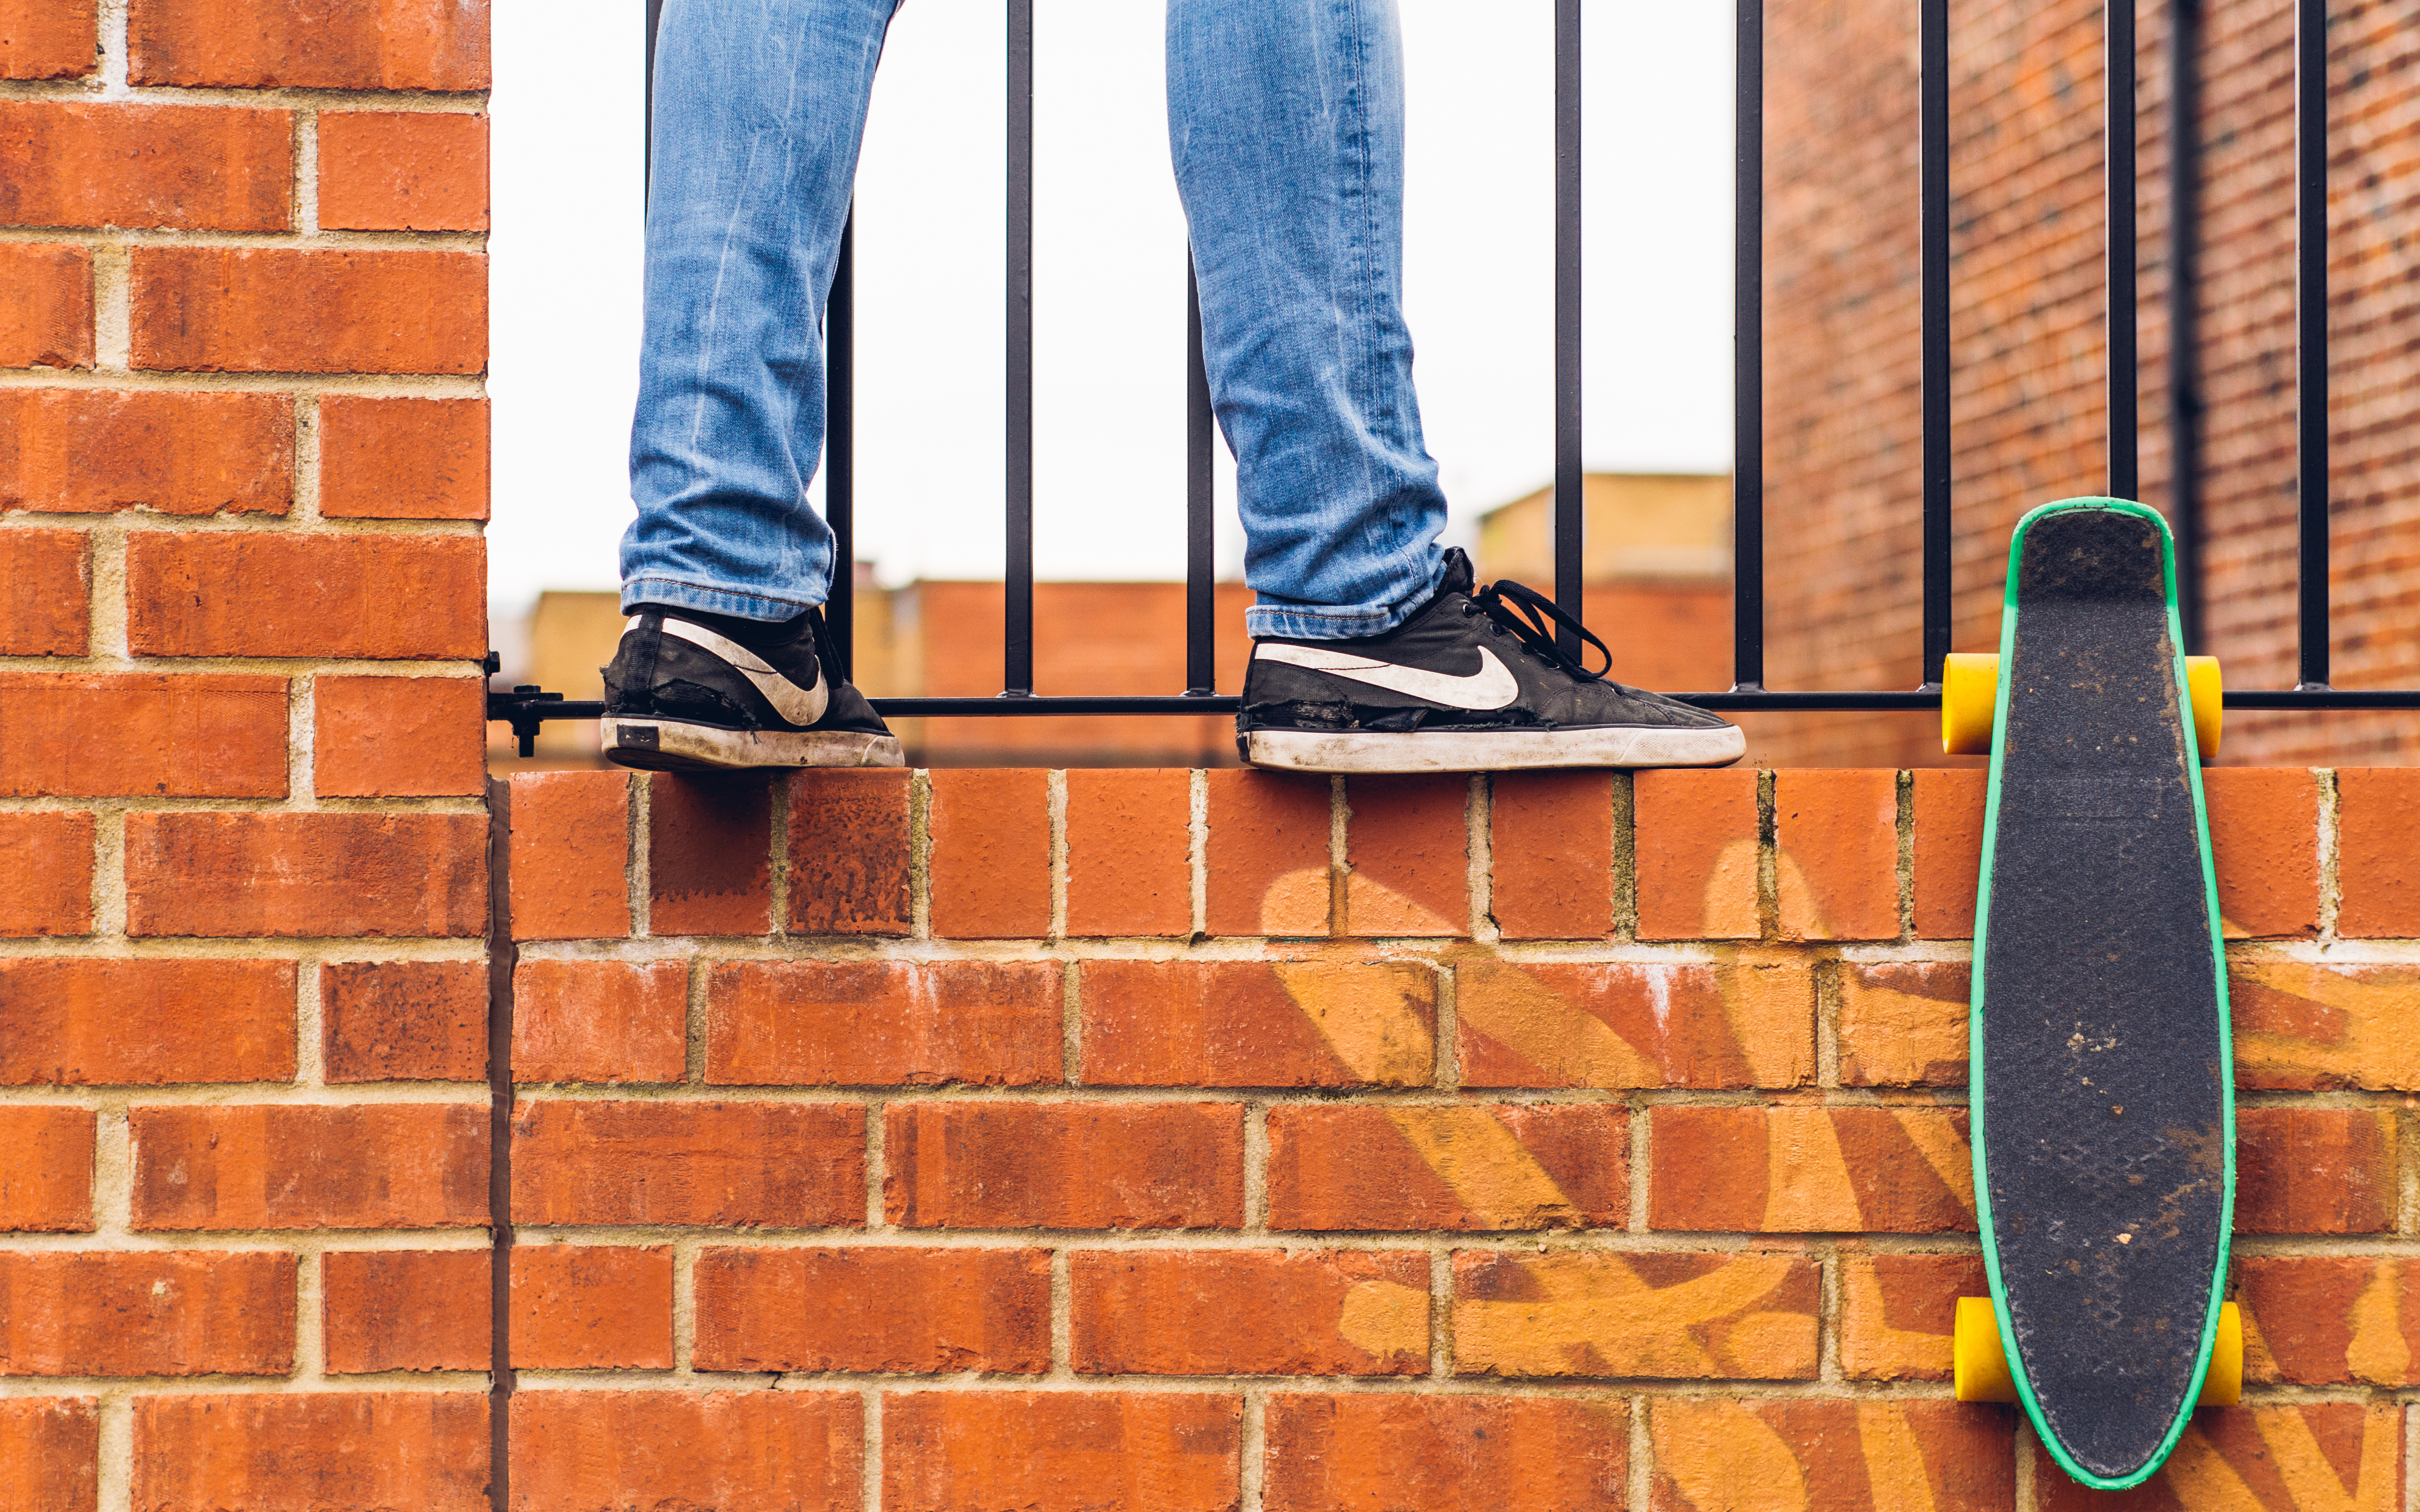
wood, floor, skate, window, wall, jeans, color, nike, soccer, brick, pants, flooring